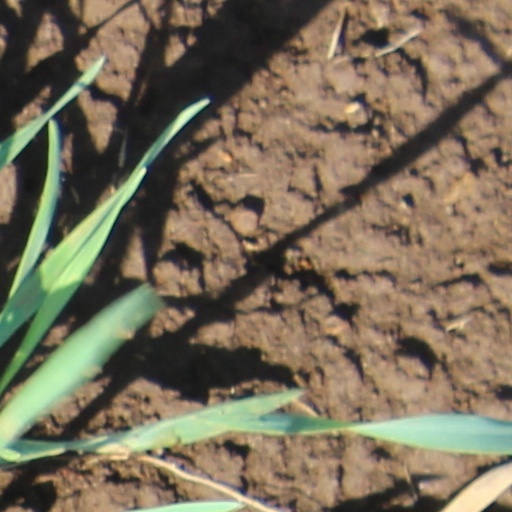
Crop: wheat